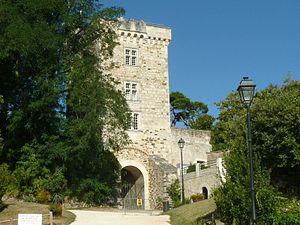
château de Montendre (17), France.
Le Musée d'art et de traditions populaires de Montendre est un musée français situé dans la petite ville de Montendre, dans le sud du département de la Charente-Maritime.
Le château de Montendre est situé dans la petite ville de Montendre en Charente-Maritime.
Montendre est une commune du sud-ouest de la France, située dans le département de la Charente-Maritime. Ses habitants sont appelés les Montendrais et les Montendraises.